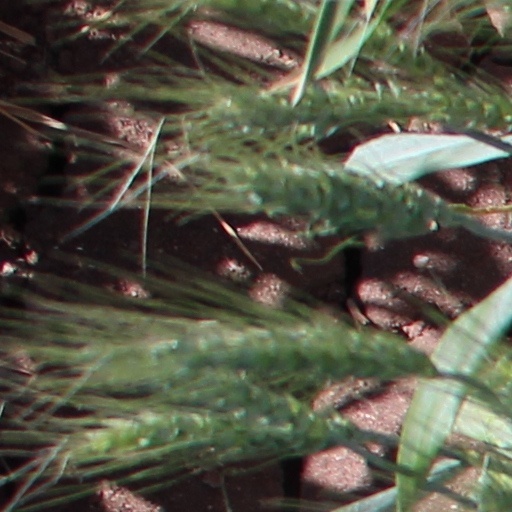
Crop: wheat